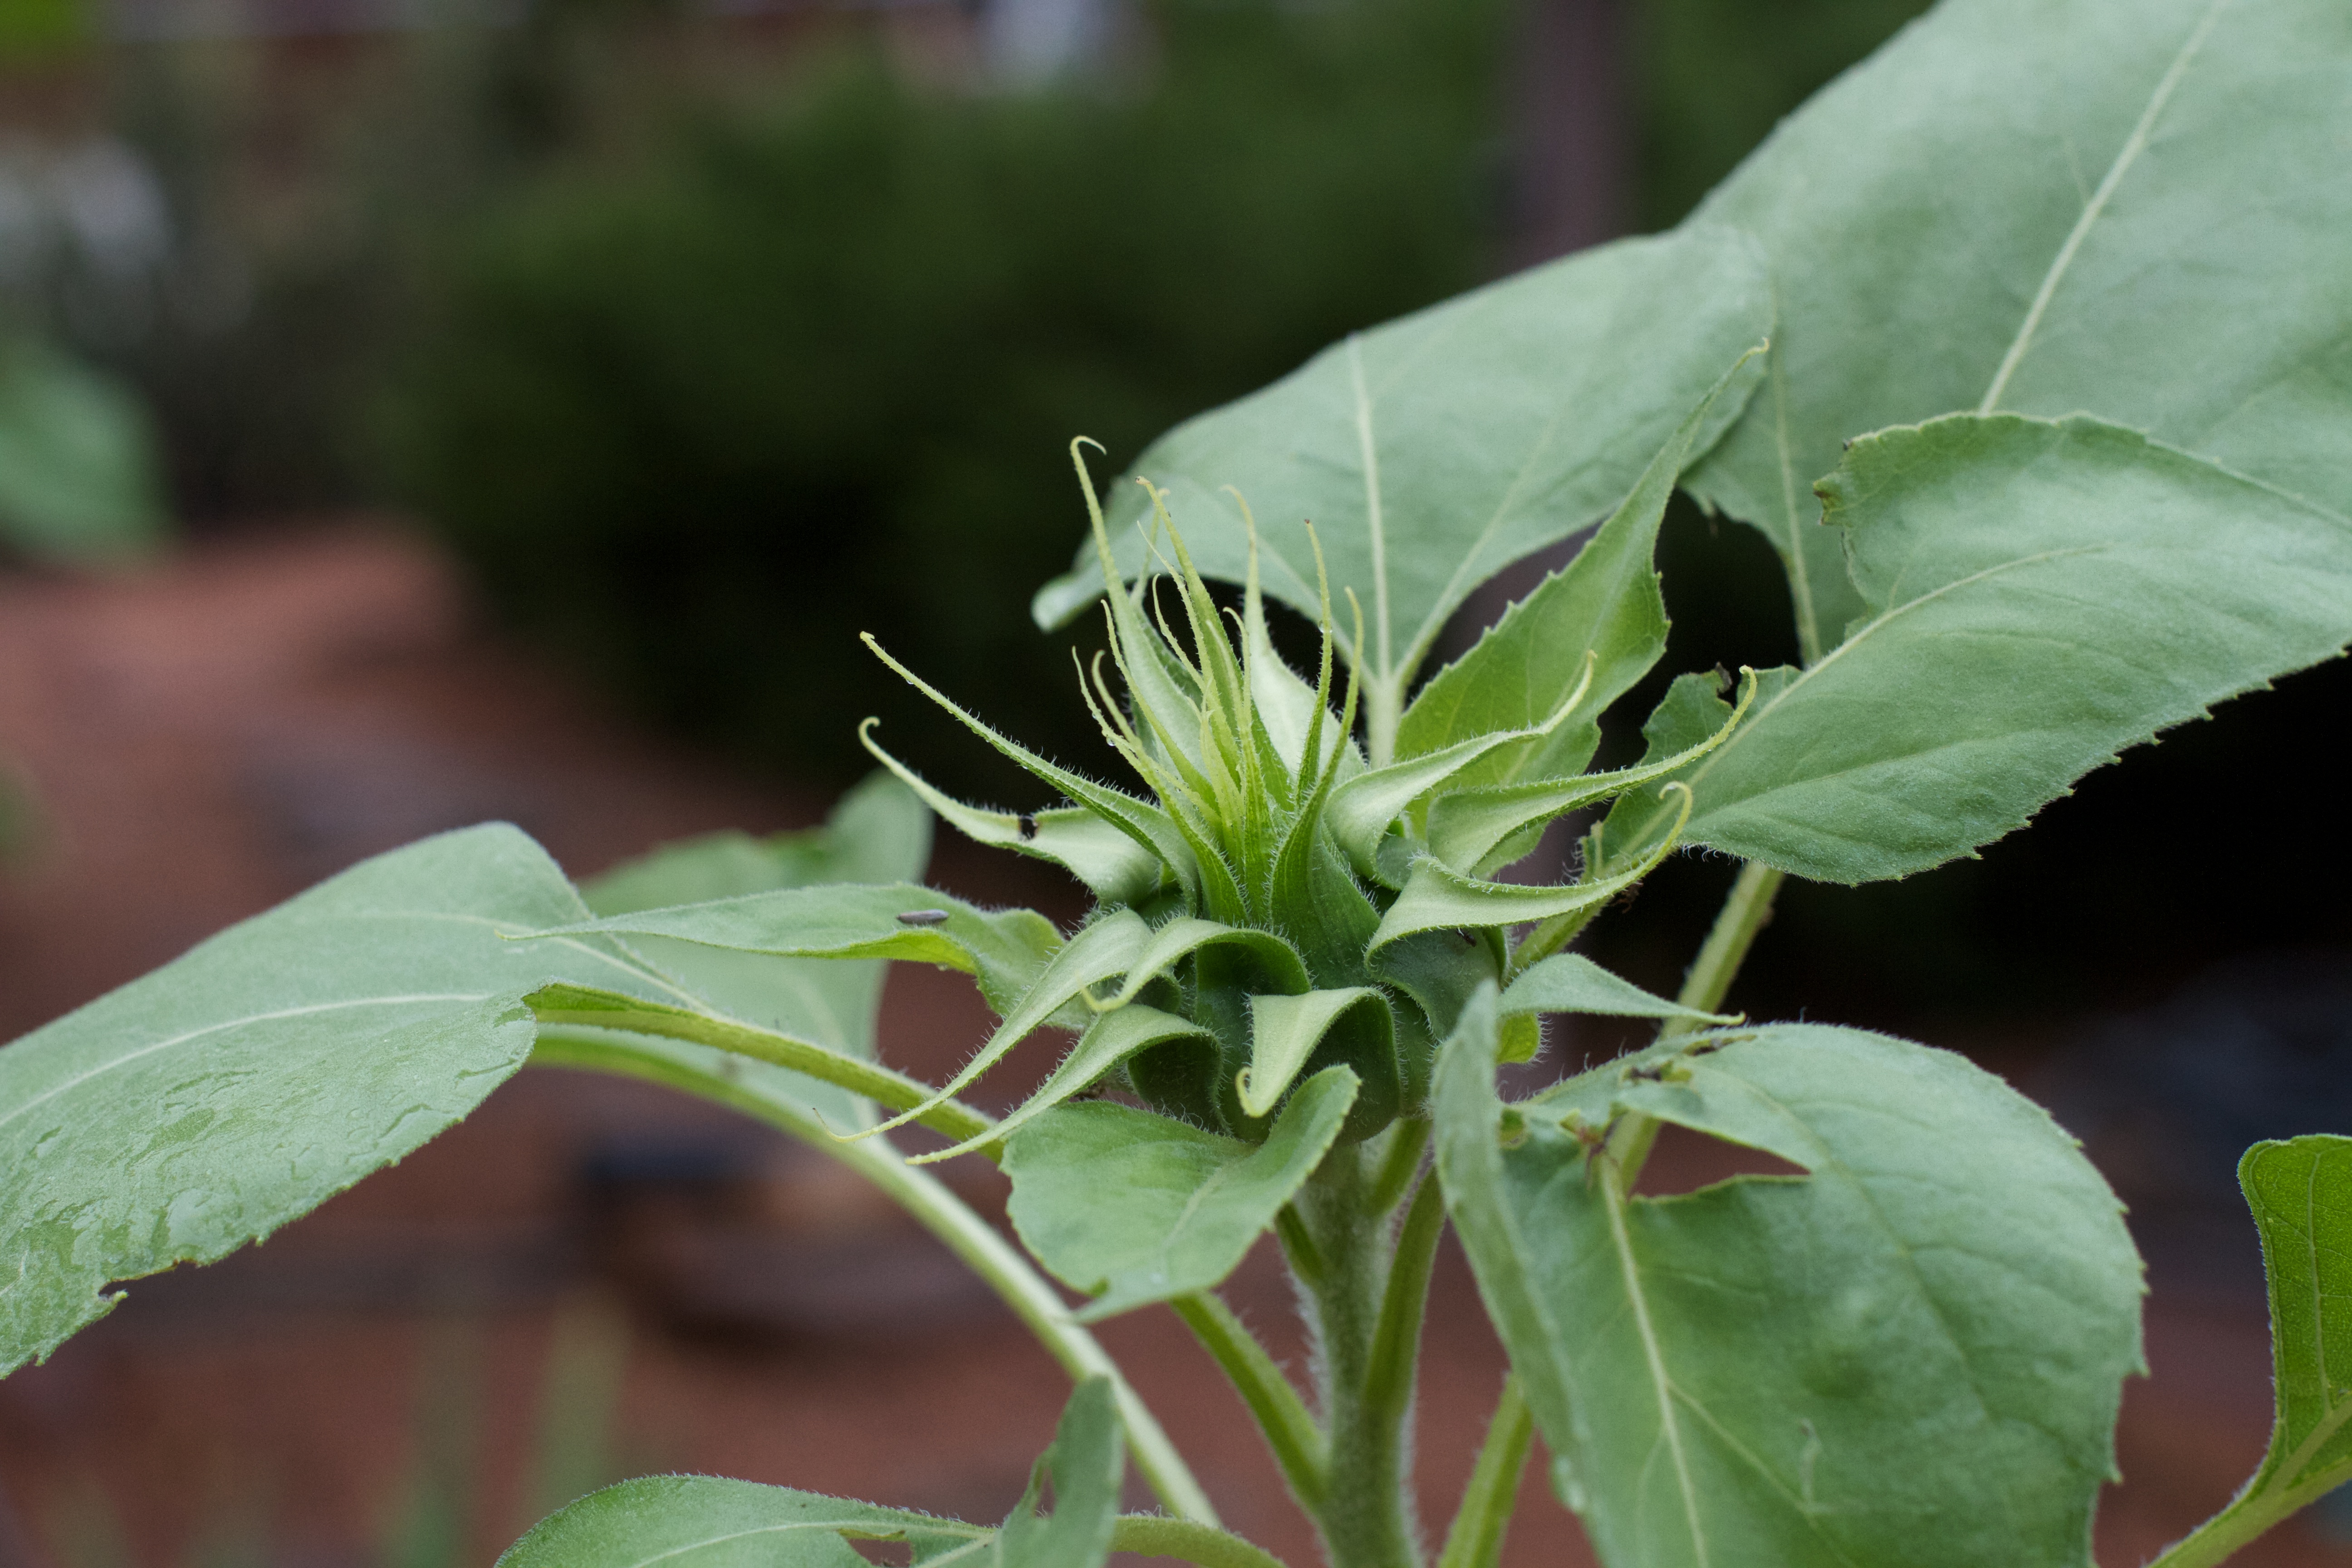
plant, leaf, flower, green, produce, botany, flora, sunflower, wildflower, seedforward, macro photography, flowering plant, daisy family, annual plant, plant stem, land plant